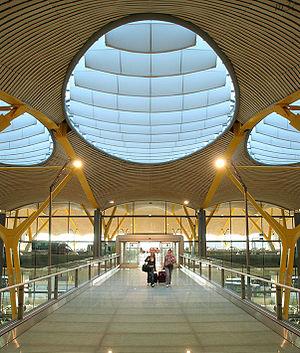
L'aéroport Adolfo Suárez Madrid-Barajas est le plus important d'Espagne et dessert la ville de Madrid. En 2013, il est classé 29ᵉ aéroport mondial et 5ᵉ en Europe. Il est situé à 13 km au nord-est du centre de Madrid et compte quatre terminaux. L'aéroport est géré par Aeropuertos Españoles y Navegación Aérea. Son nom est celui de Barajas, un des vingt-et-un districts de Madrid. La majeure partie des emprises de l’aéroport occupe approximativement la moitié nord-est de ce district, dans les quartiers de Aeroporto et Timón. L'aéroport est desservi par des stations de métro, et une ligne ferroviaire.